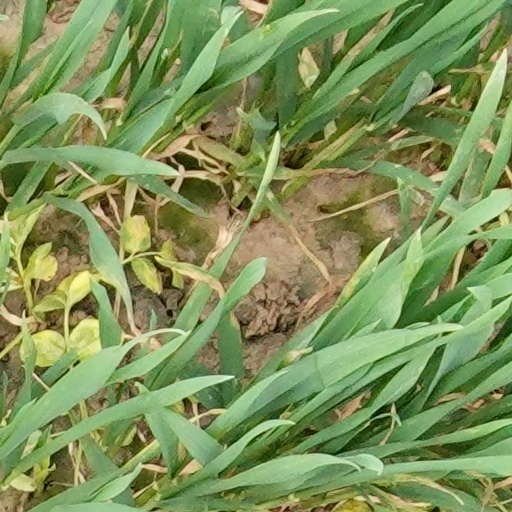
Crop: wheat